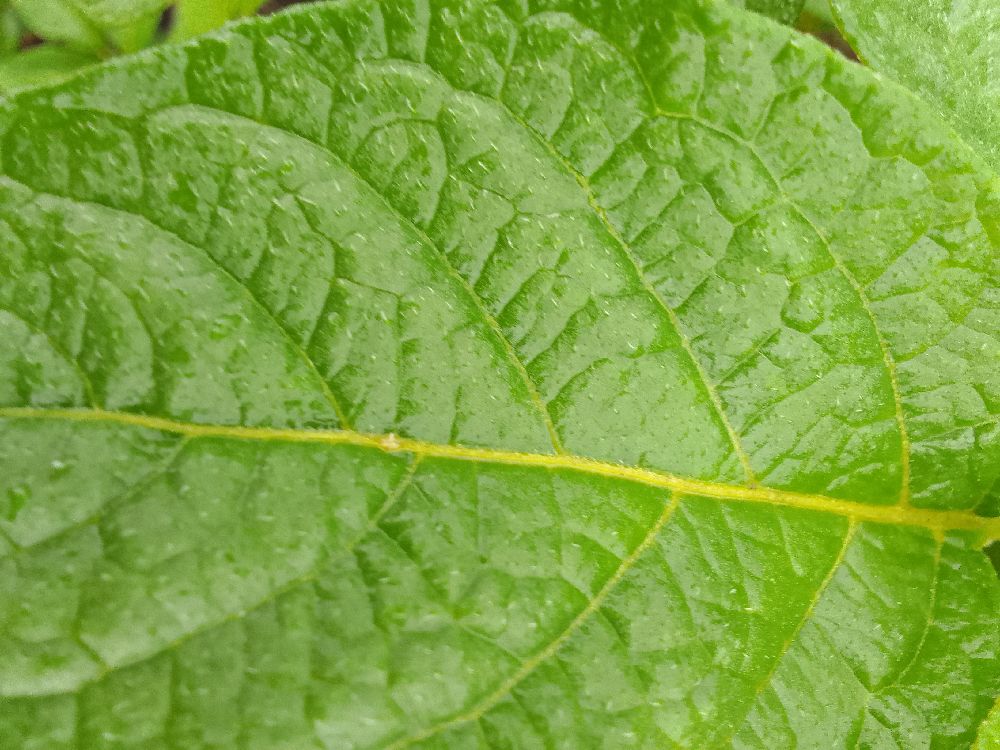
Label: Healthy